Cory in the House

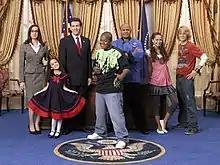
The main characters of "Cory in the House" (from left to right), Samantha Samuels, Sophie Martinez, President Richard Martinez, Cory Baxter, Victor Baxter, Meena Paroom and Newt Livingston.

After the completion of "That's So Raven", propositions were made for a spin-off including "That's So Raven Too!" which was accompanied by a soundtrack of the same name, and would have been about Raven going off to college. Raven-Symoné was offered the spin-off, but she declined it, therefore Disney Channel decided to give it to Kyle Massey. Raven-Symoné would later return for the "Raven's Home" spin-off in 2017.